Lower Shawneetown

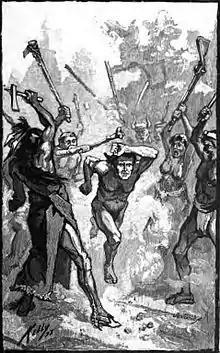
A captive runs the gauntlet between Shawnee warriors.

Indian trader William Trent established a storehouse in Lower Shawneetown in the mid-1730s, and the Shawnees kept it secure in order to encourage further trade with the British. Between 1748 and 1751 the British traders Andrew Montour and George Croghan visited the town three times. In 1749 Croghan built a trading post in Lower Shawneetown (probably outside the town near the main overland trail or the Ohio River bank where traders could beach their canoes), operating in conjunction with his trading posts already established at Pine Creek, Oswegle Bottom, Muskingum, and Pickawillany, dominating the Ohio Valley deerskin trade. He may have spent the winter of 1752–1753 in Lower Shawneetown.